The Hundred-Foot Journey (film)

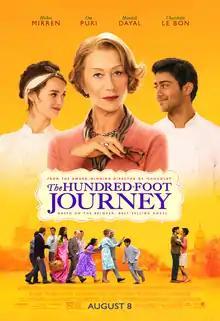
Theatrical release poster

The Hundred-Foot Journey is a 2014 comedy drama film directed by Lasse Hallström from a screenplay written by Steven Knight, adapted from Richard C. Morais's 2010 novel of the same name. It stars Helen Mirren, Om Puri, Manish Dayal, and Charlotte Le Bon, and is about a battle in a French village between two restaurants that are directly across the street from each other: a new Indian restaurant owned by an Indian emigrant family and an established French restaurant with a Michelin star owned by a French woman.